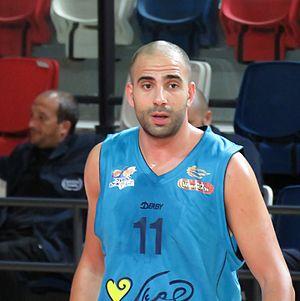
Elishay Kadir, né le 4 novembre 1987, à Ramat Gan, en Israël, est un joueur israélien de basket-ball. Il évolue au poste d'ailier fort.